Maud Hansson

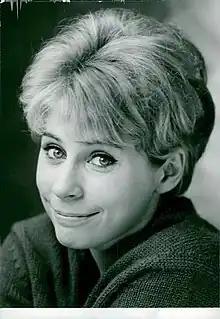

Maud Hansson (5 December 1937 – 1 October 2020) was a Swedish film actress. She appeared in 20 films between 1956 and 1991. Her filmography includes supporting roles in the Ingmar Bergman films "The Seventh Seal" and "Wild Strawberries" (both 1957) as well as her portrayal of the slightly naive maid Lina in the "Emil of Lönneberga" films (1971–1973) based on Astrid Lindgren's books.